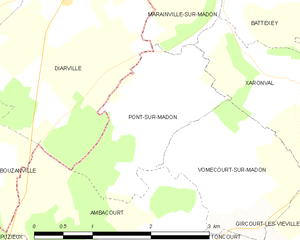
Carte des communes françaises Pont-sur-Madon
Pont-sur-Madon est une commune française située dans le département des Vosges, le canton de Charmes, et la région Grand Est.